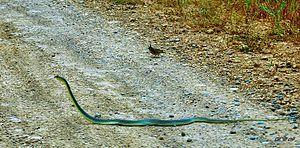
Sampzon est une commune française située dans le département de l'Ardèche, en région Auvergne-Rhône-Alpes, dans la région du Bas-Vivarais.